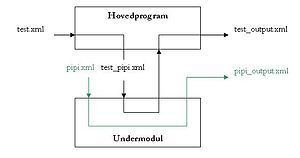
Pipi fil
Pipi-fil
Et eksempel på hvordan en pipi-fil opstår.
En pipi fil er et midlertidigt fil-dump under kørsel af et program i testfasen. Filen kan indeholde mellemresultater eller kommunikationsfiler mellem dele af programmet.